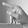
ASL letter: P